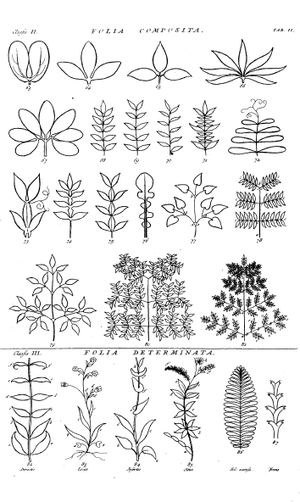
Le Hortus Cliffortianus est un traité de botanique de Carl von Linné, daté de 1737. Linné y décrit le jardin de la propriété de Hartekamp et l'herbier du banquier hollandais George Clifford, un des directeurs de la Compagnie néerlandaise des Indes orientales et botaniste amateur.